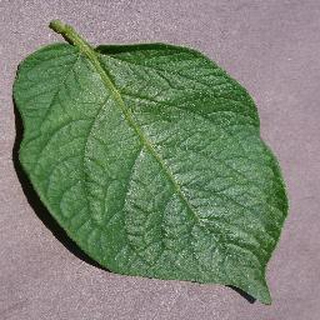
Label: healthy_potato